Noise-induced hearing loss

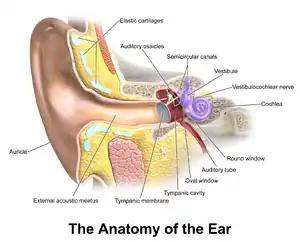
The outer ear receives sound, transmitted through the ossicles of the middle ear to the inner ear, where it is converted to a nervous signal in the cochlear and transmitted along the vestibulocochlear nerve

NIHL occurs when too much sound intensity is transmitted into and through the auditory system. An acoustic signal from a sound source, such as a radio, enters into the external auditory canal (ear canal), and is funneled through to the tympanic membrane (eardrum), causing it to vibrate. The vibration of the tympanic membrane drives the middle ear ossicles, the malleus, incus, and stapes to vibrate in sync with the eardrum. The middle ear ossicles transfer mechanical energy to the cochlea by way of the stapes footplate hammering against the oval window of the cochlea, effectively amplifying the sound signal. This hammering causes the fluid within the cochlea (perilymph and endolymph) to be displaced. Displacement of the fluid causes movement of the hair cells (sensory cells in the cochlea) and an electrochemical signal to be sent from the auditory nerve (CN VIII) to the central auditory system within the brain. This is where sound is perceived. Different groups of hair cells are responsive to different frequencies. Hair cells at or near the base of the cochlea are most sensitive to higher frequency sounds while those at the apex are most sensitive to lower frequency sounds. There are two known biological mechanisms of NIHL from excessive sound intensity: damage to the structures called stereocilia that sit atop hair cells and respond to sound, and damage to the synapses that the auditory nerve makes with hair cells, also termed "hidden hearing loss".